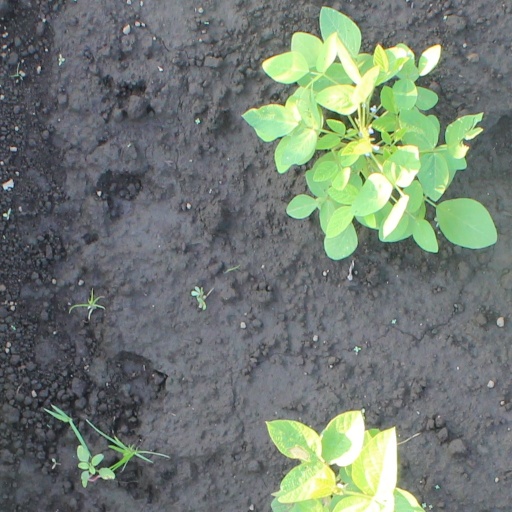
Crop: soybean